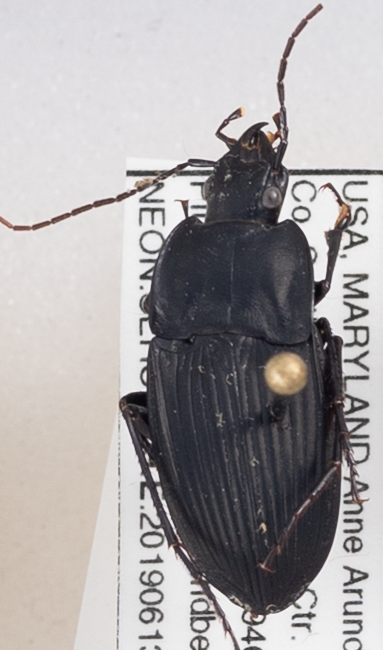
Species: Dicaelus furvus furvus
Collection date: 2019-06-13
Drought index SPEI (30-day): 0.072
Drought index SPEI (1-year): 2.09
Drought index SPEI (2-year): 2.01